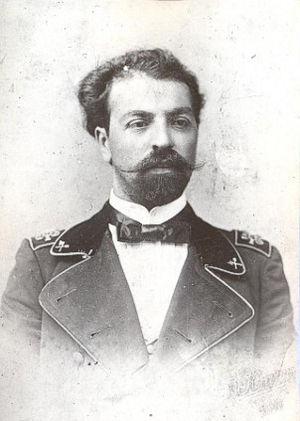
Zivar bay Ahmadbayov fut le premier architecte de formation supérieure en Azerbaïdjan et architecte en chef de la ville de Bakou.